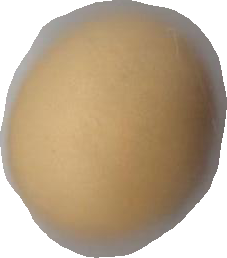
Variety: Grobogan